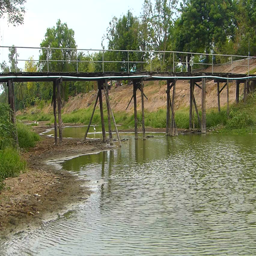
the shortage of water for agriculture